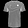
Label: T - shirt / top